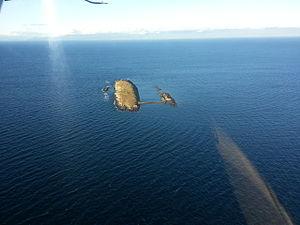
L'île Snake est une île de Colombie-Britannique dans les îles Gulf.